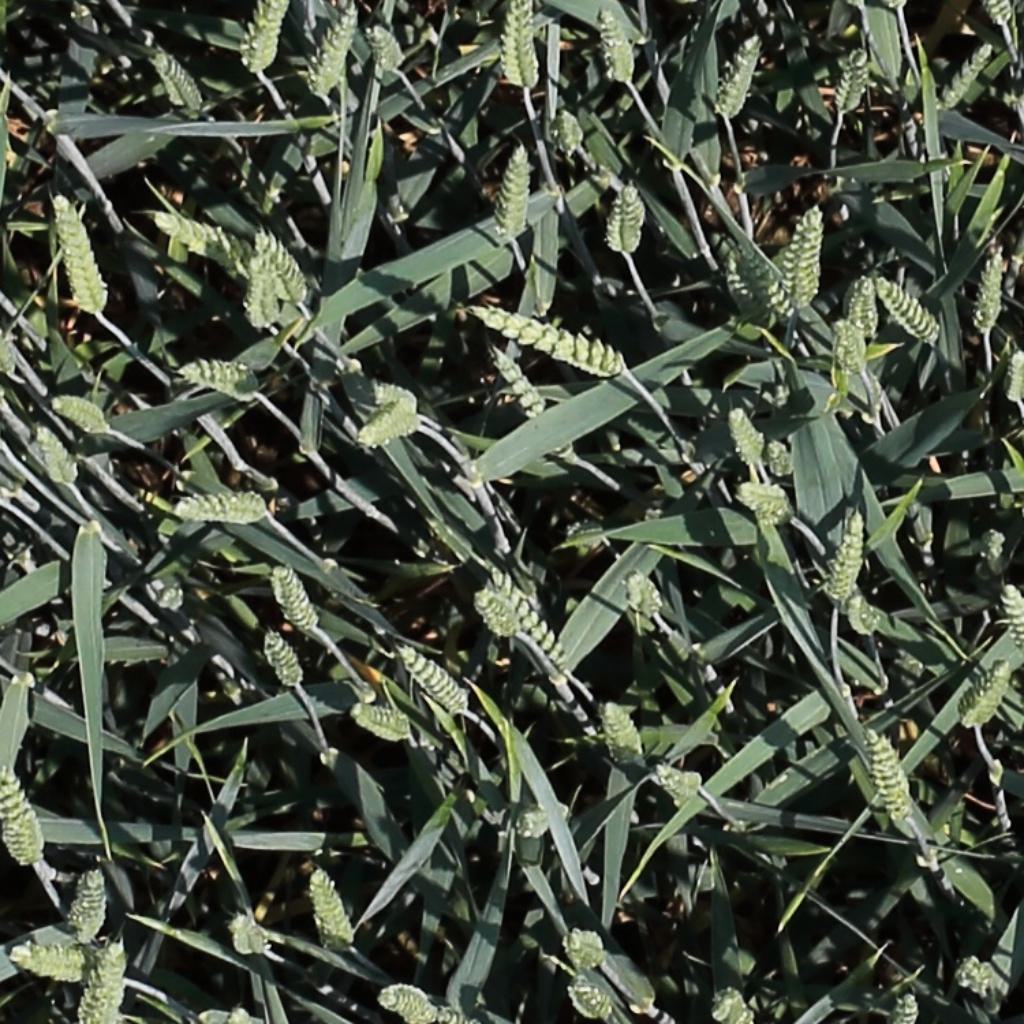
Country: Switzerland
Location: Usask
Wheat development stage: Filling